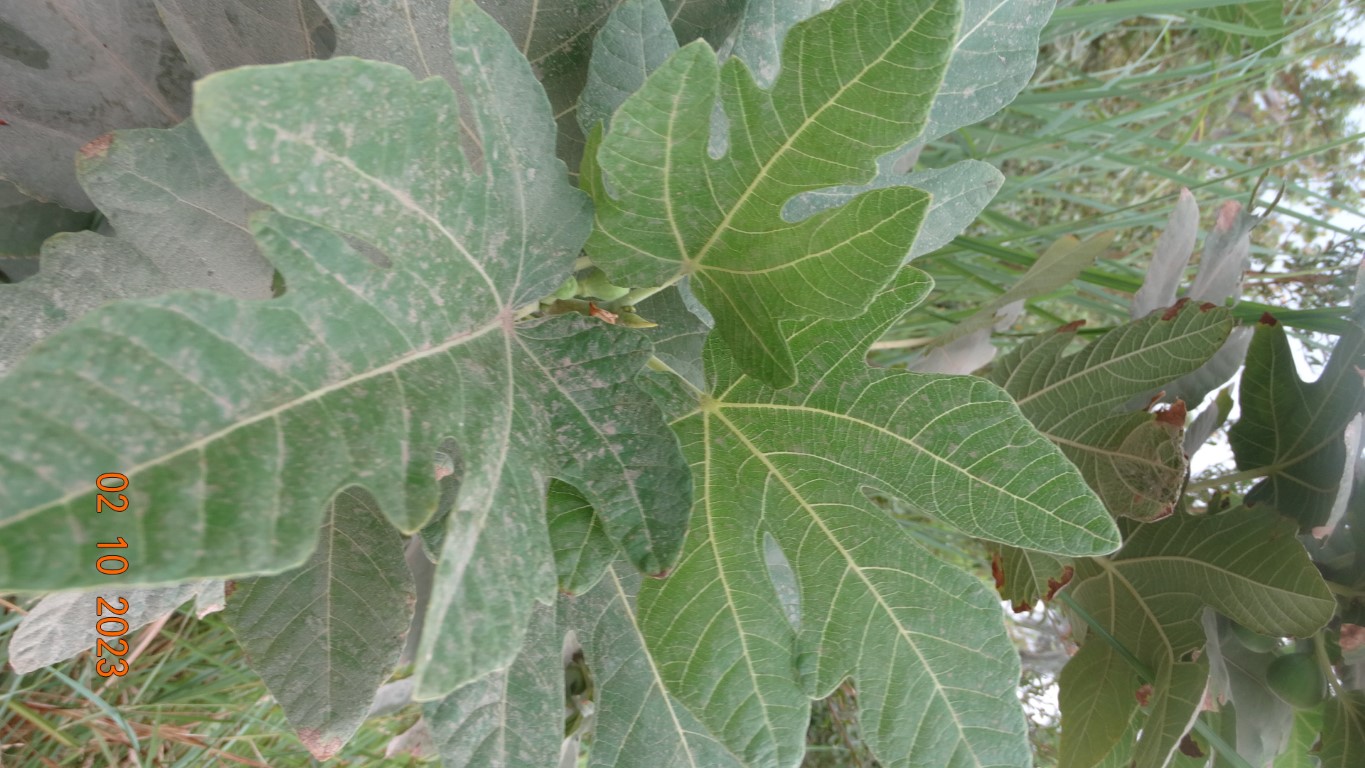
Label: healthy